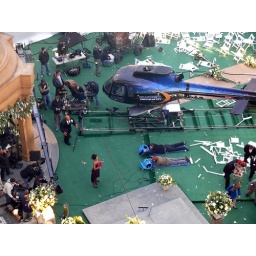
Fantastic Four movie shoot in Vancouver taken from my office window